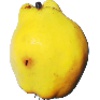
Label: quince